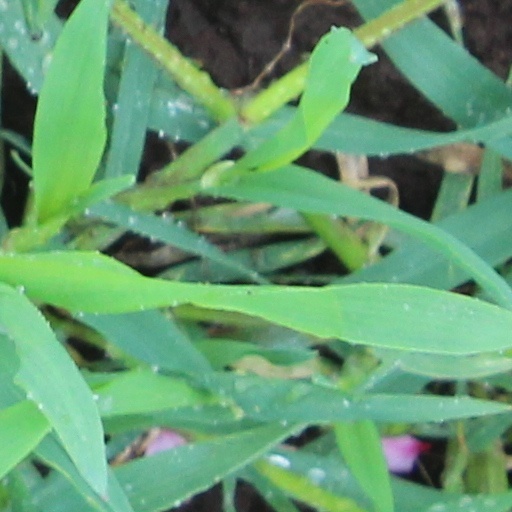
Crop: wheat